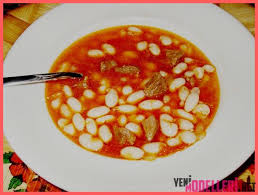
Yemek: kuru_fasulye